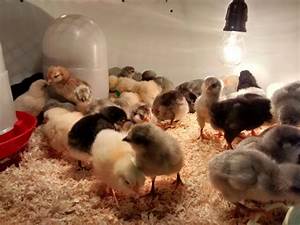
Label: chicken